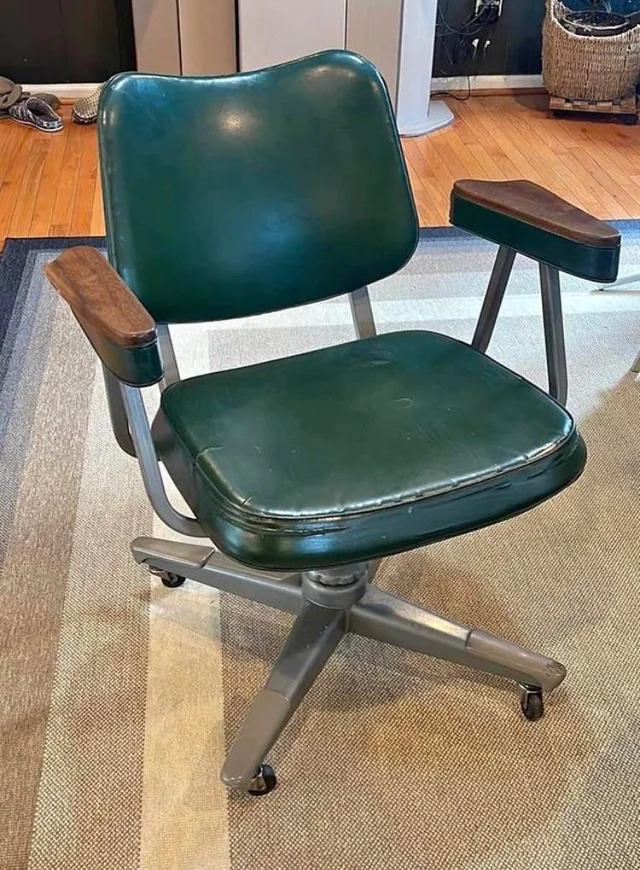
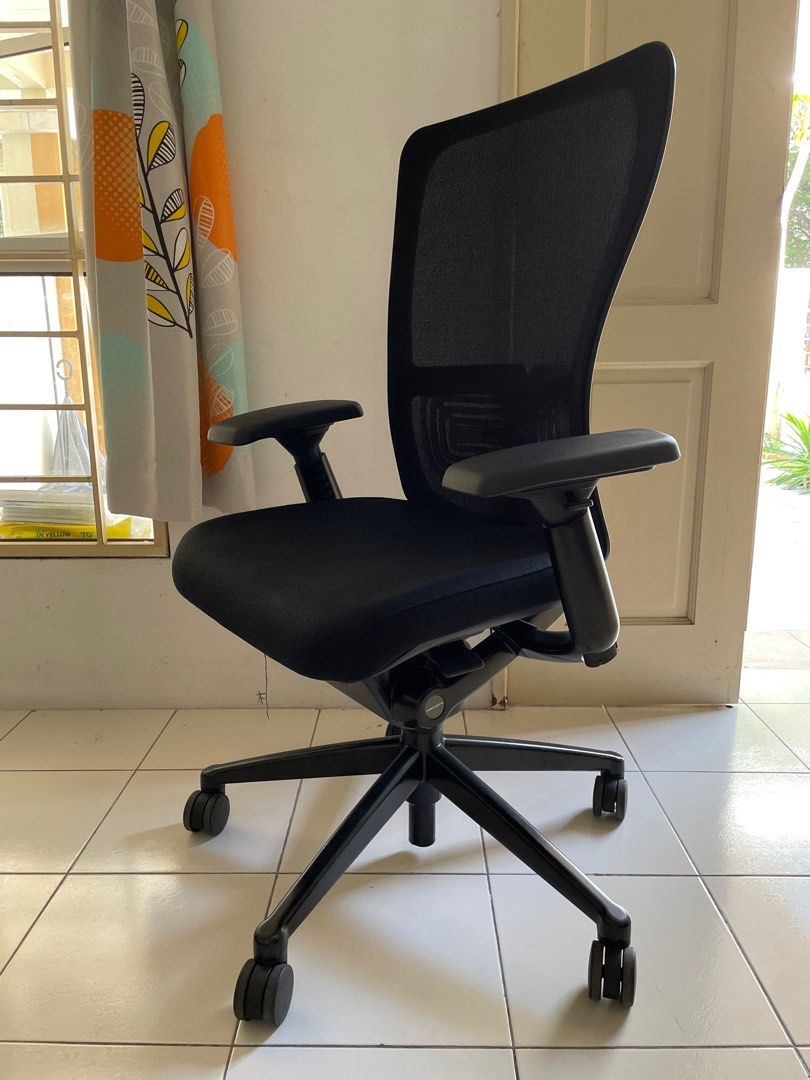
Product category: items_chair
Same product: no